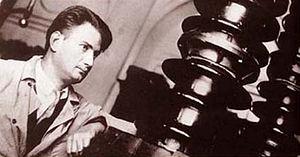
Julius Robert Oppenheimer, né le 22 avril 1904 à New York et mort le 18 février 1967 à Princeton, est un physicien américain qui s'est distingué en physique théorique puis comme directeur scientifique du Projet Manhattan. À cause de son rôle éminent, il est régulièrement surnommé le « père de la bombe atomique ». Opposé au développement d'armes thermonucléaires, il est discrédité par le gouvernement américain dans les années 1950 à l'époque du maccarthysme. Réhabilité dans les années 1960, il termine brillamment sa carrière académique.